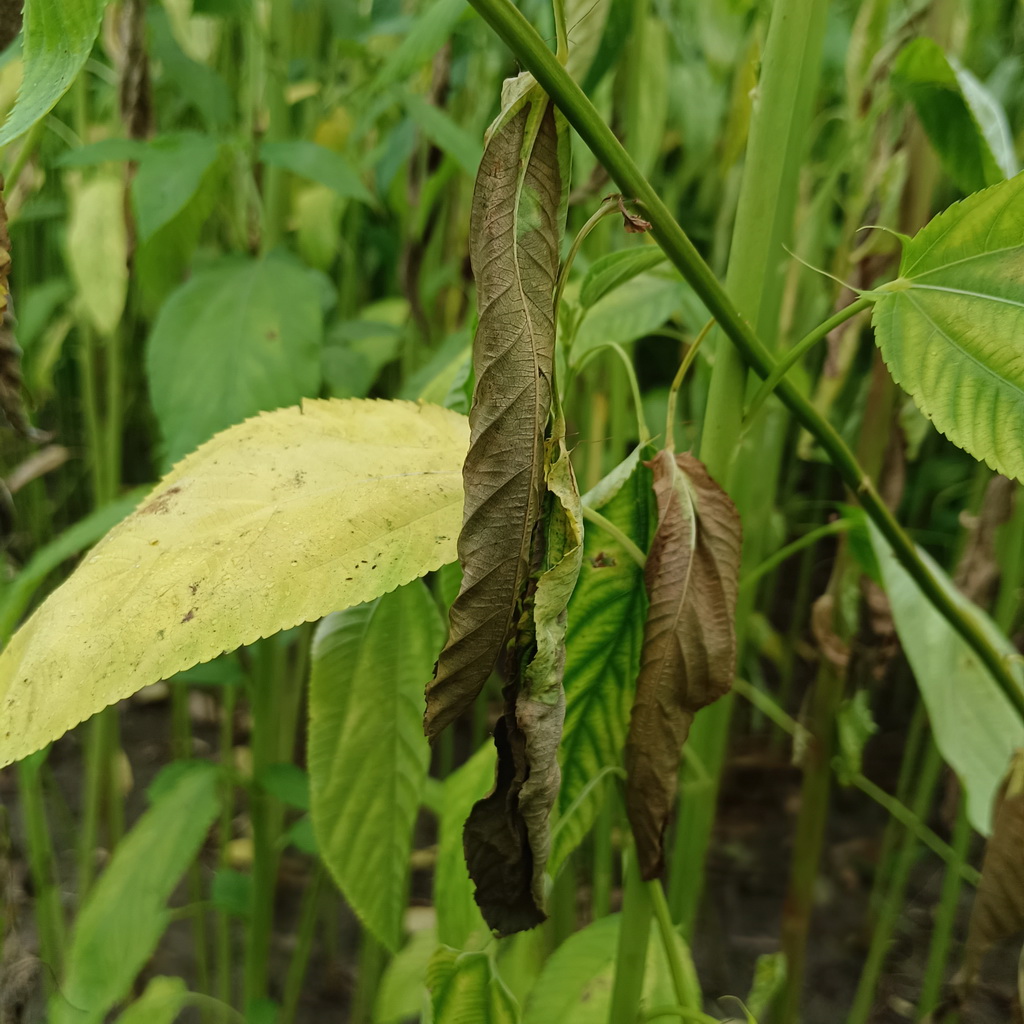
Label: Dieback